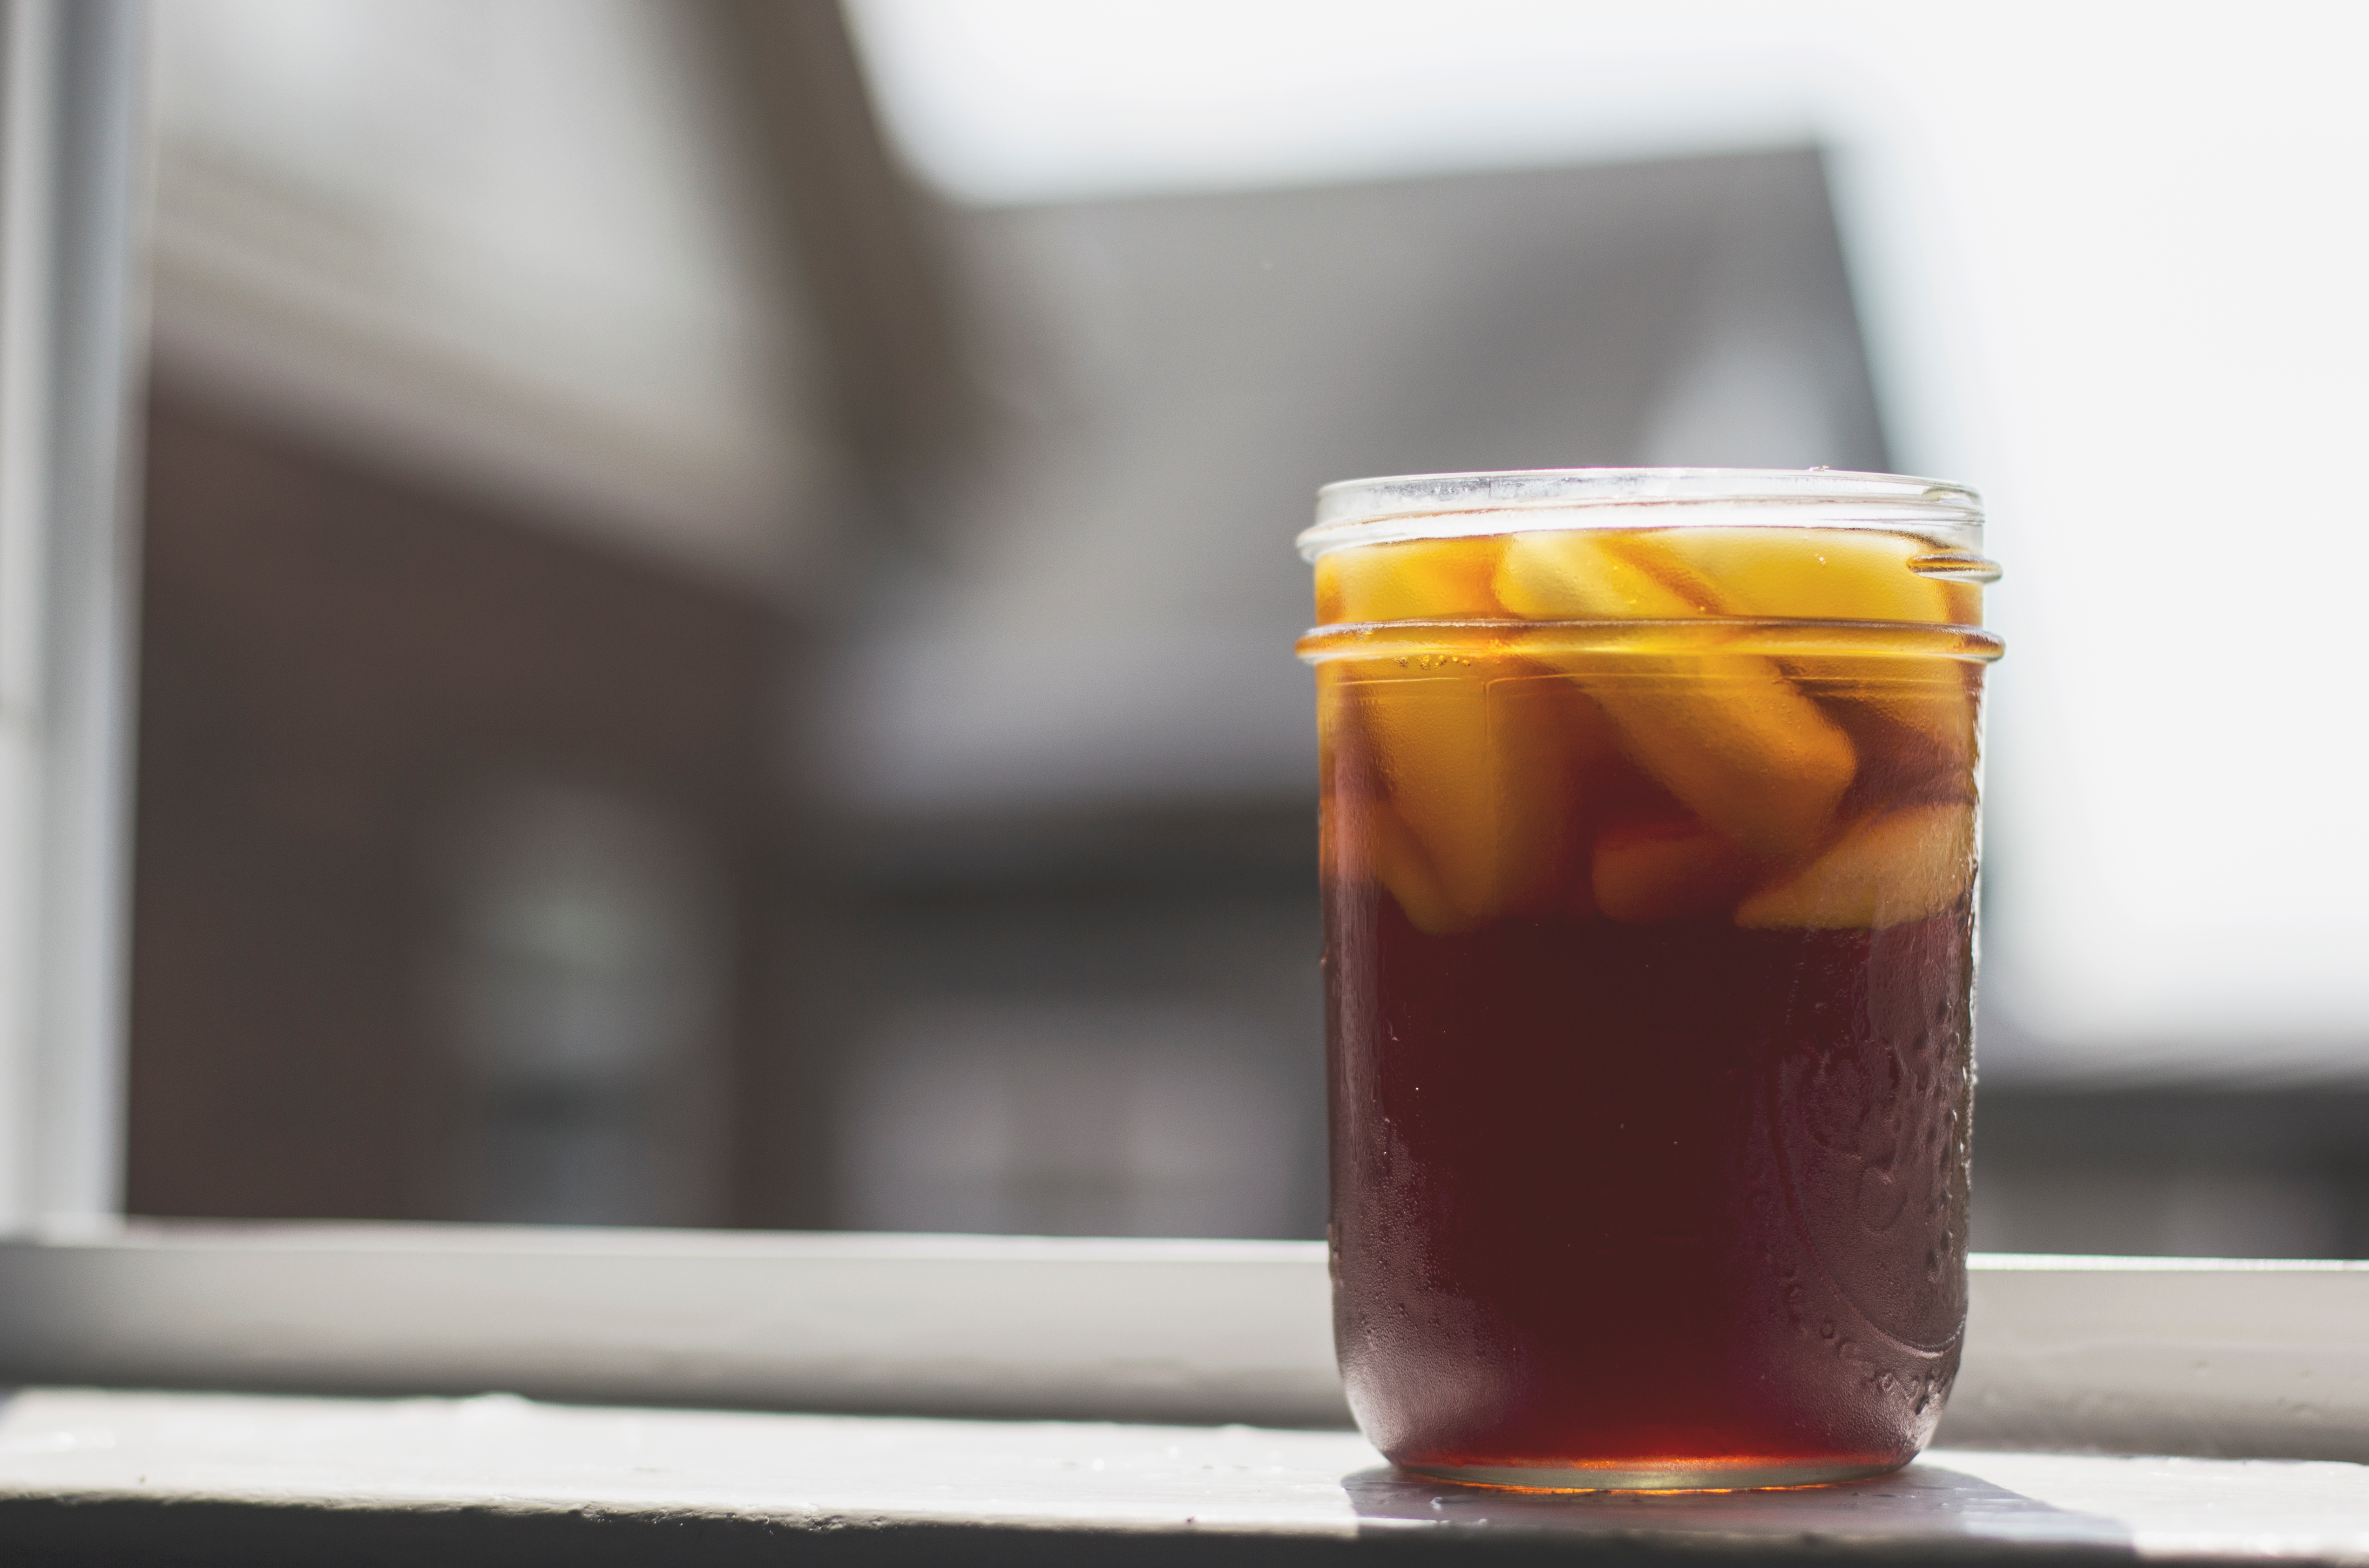
food, produce, drink, beer, juice, liqueur